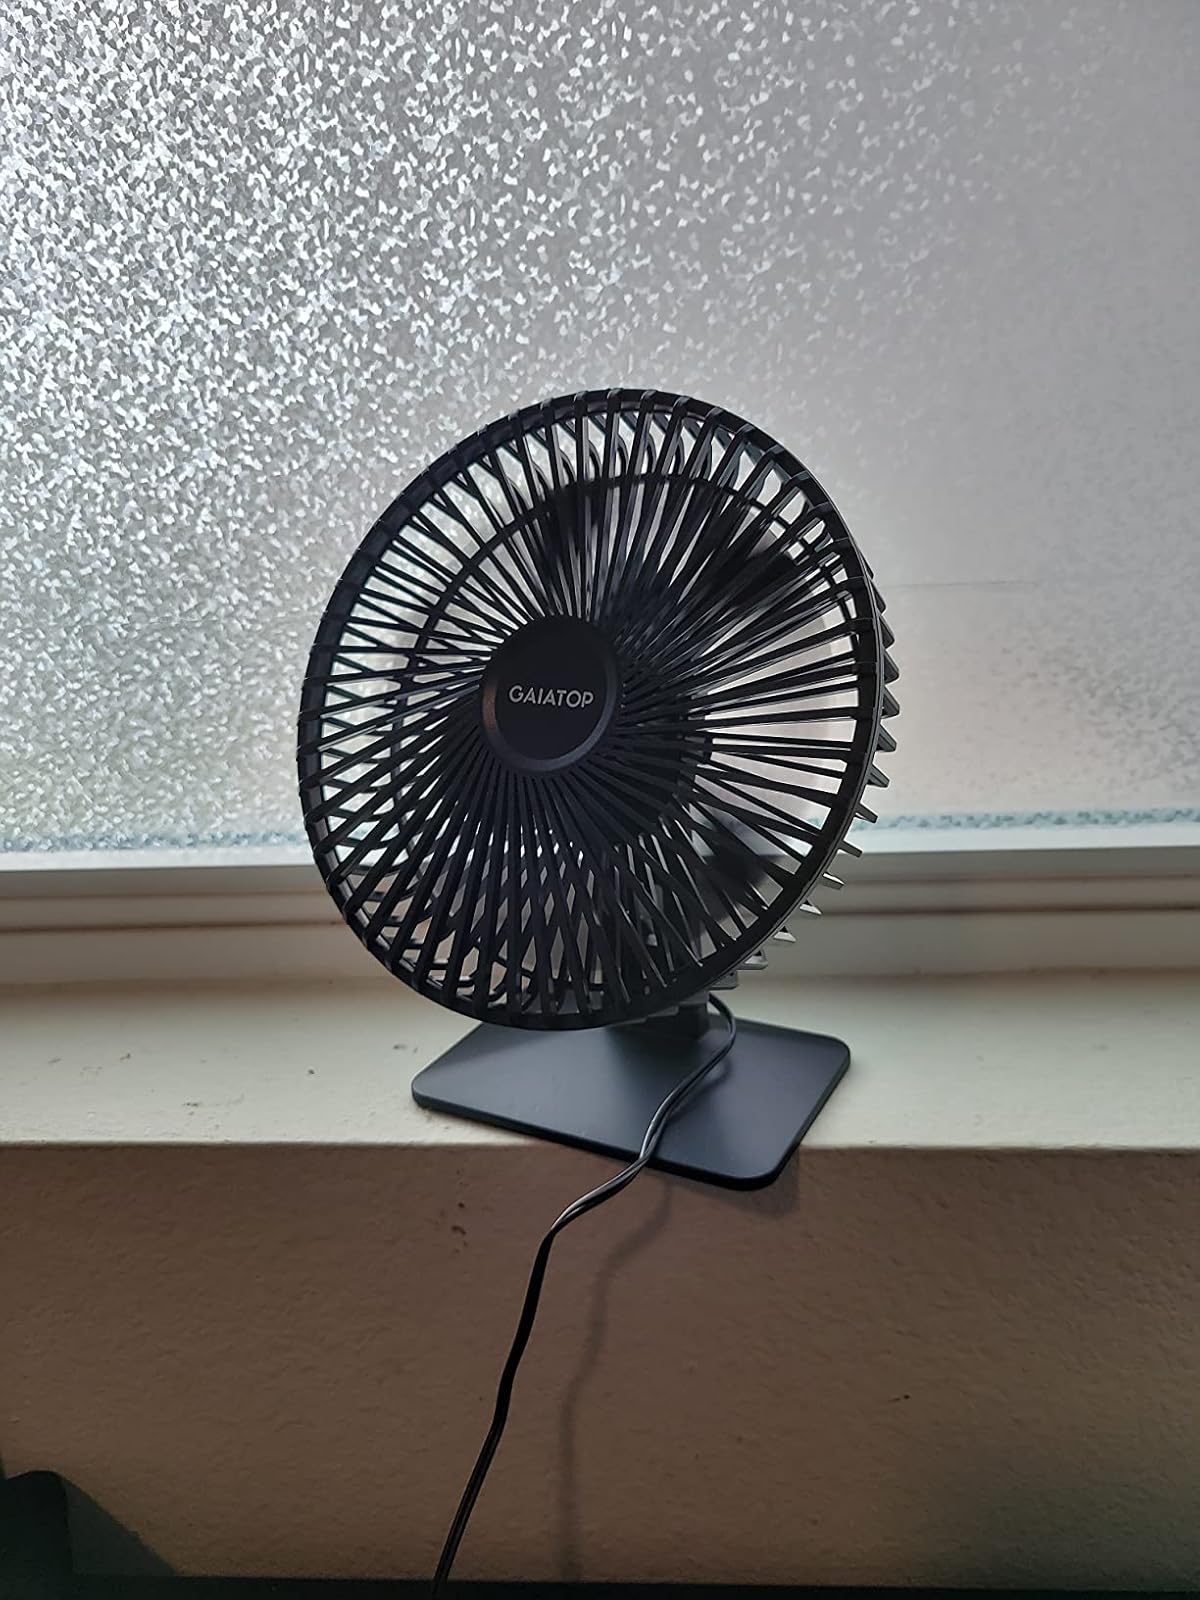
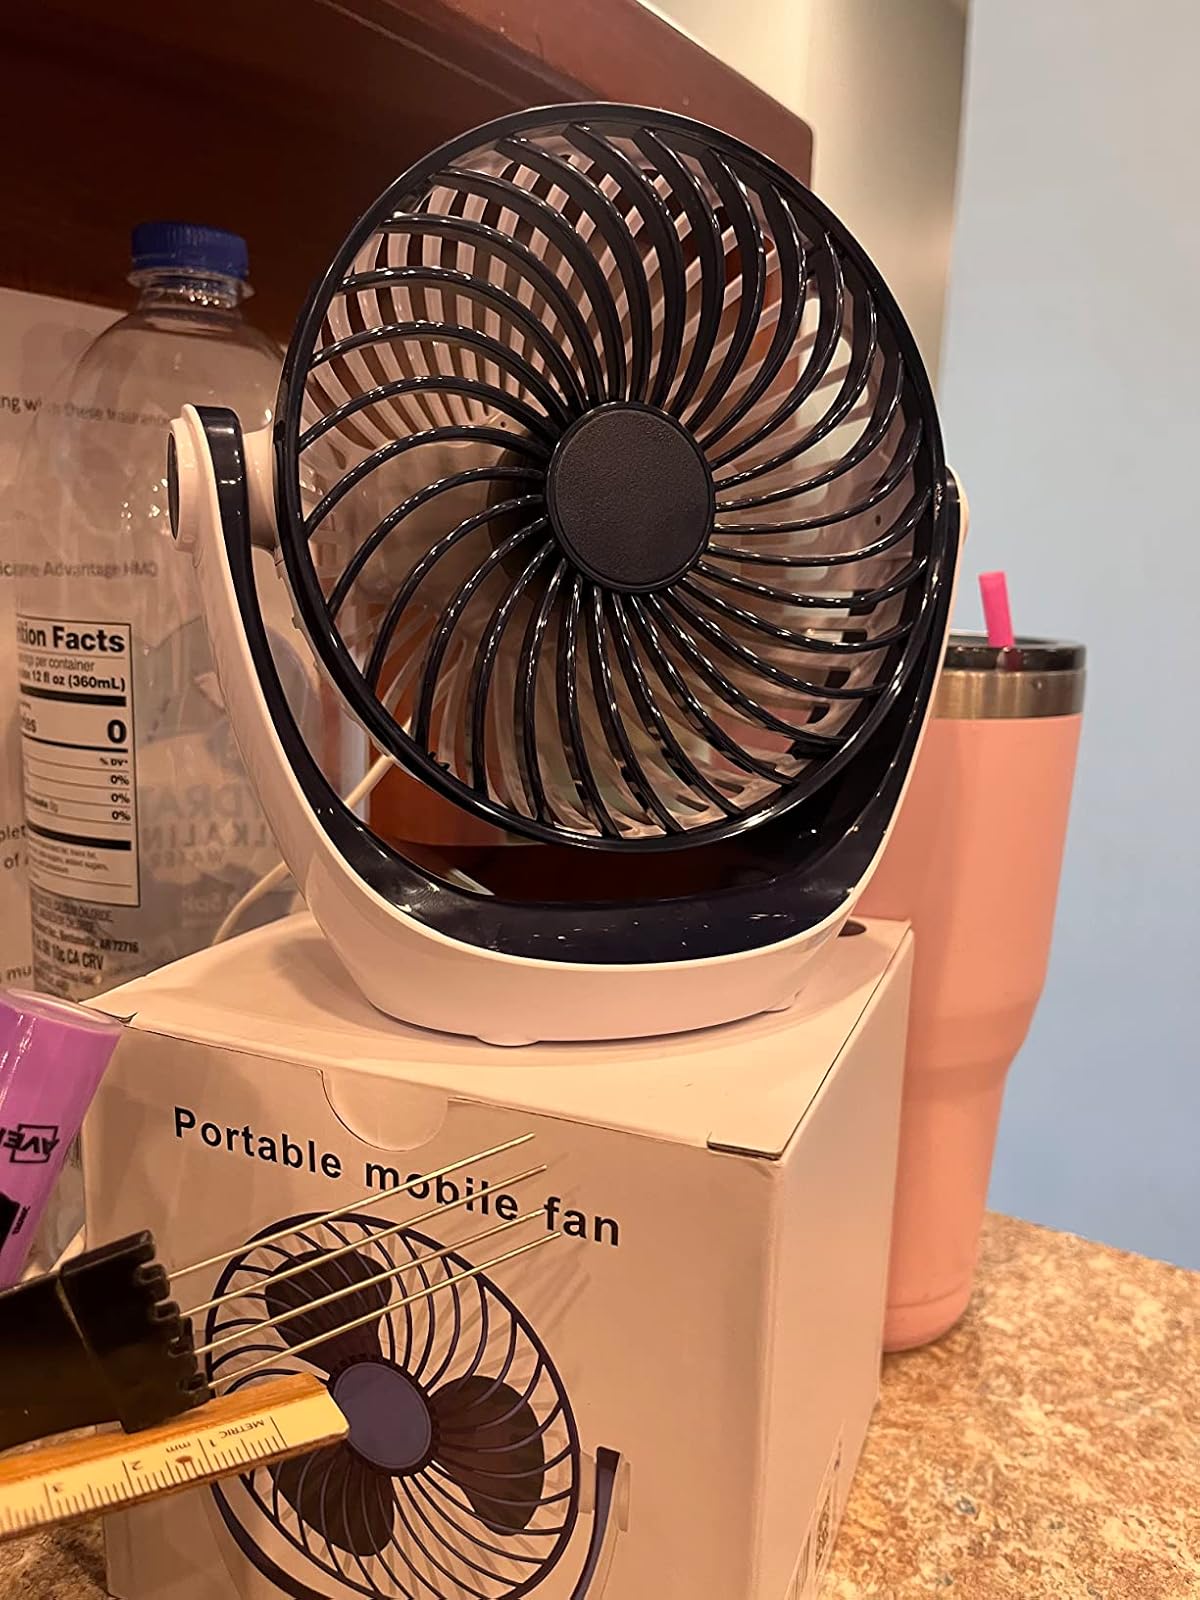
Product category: fan
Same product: no